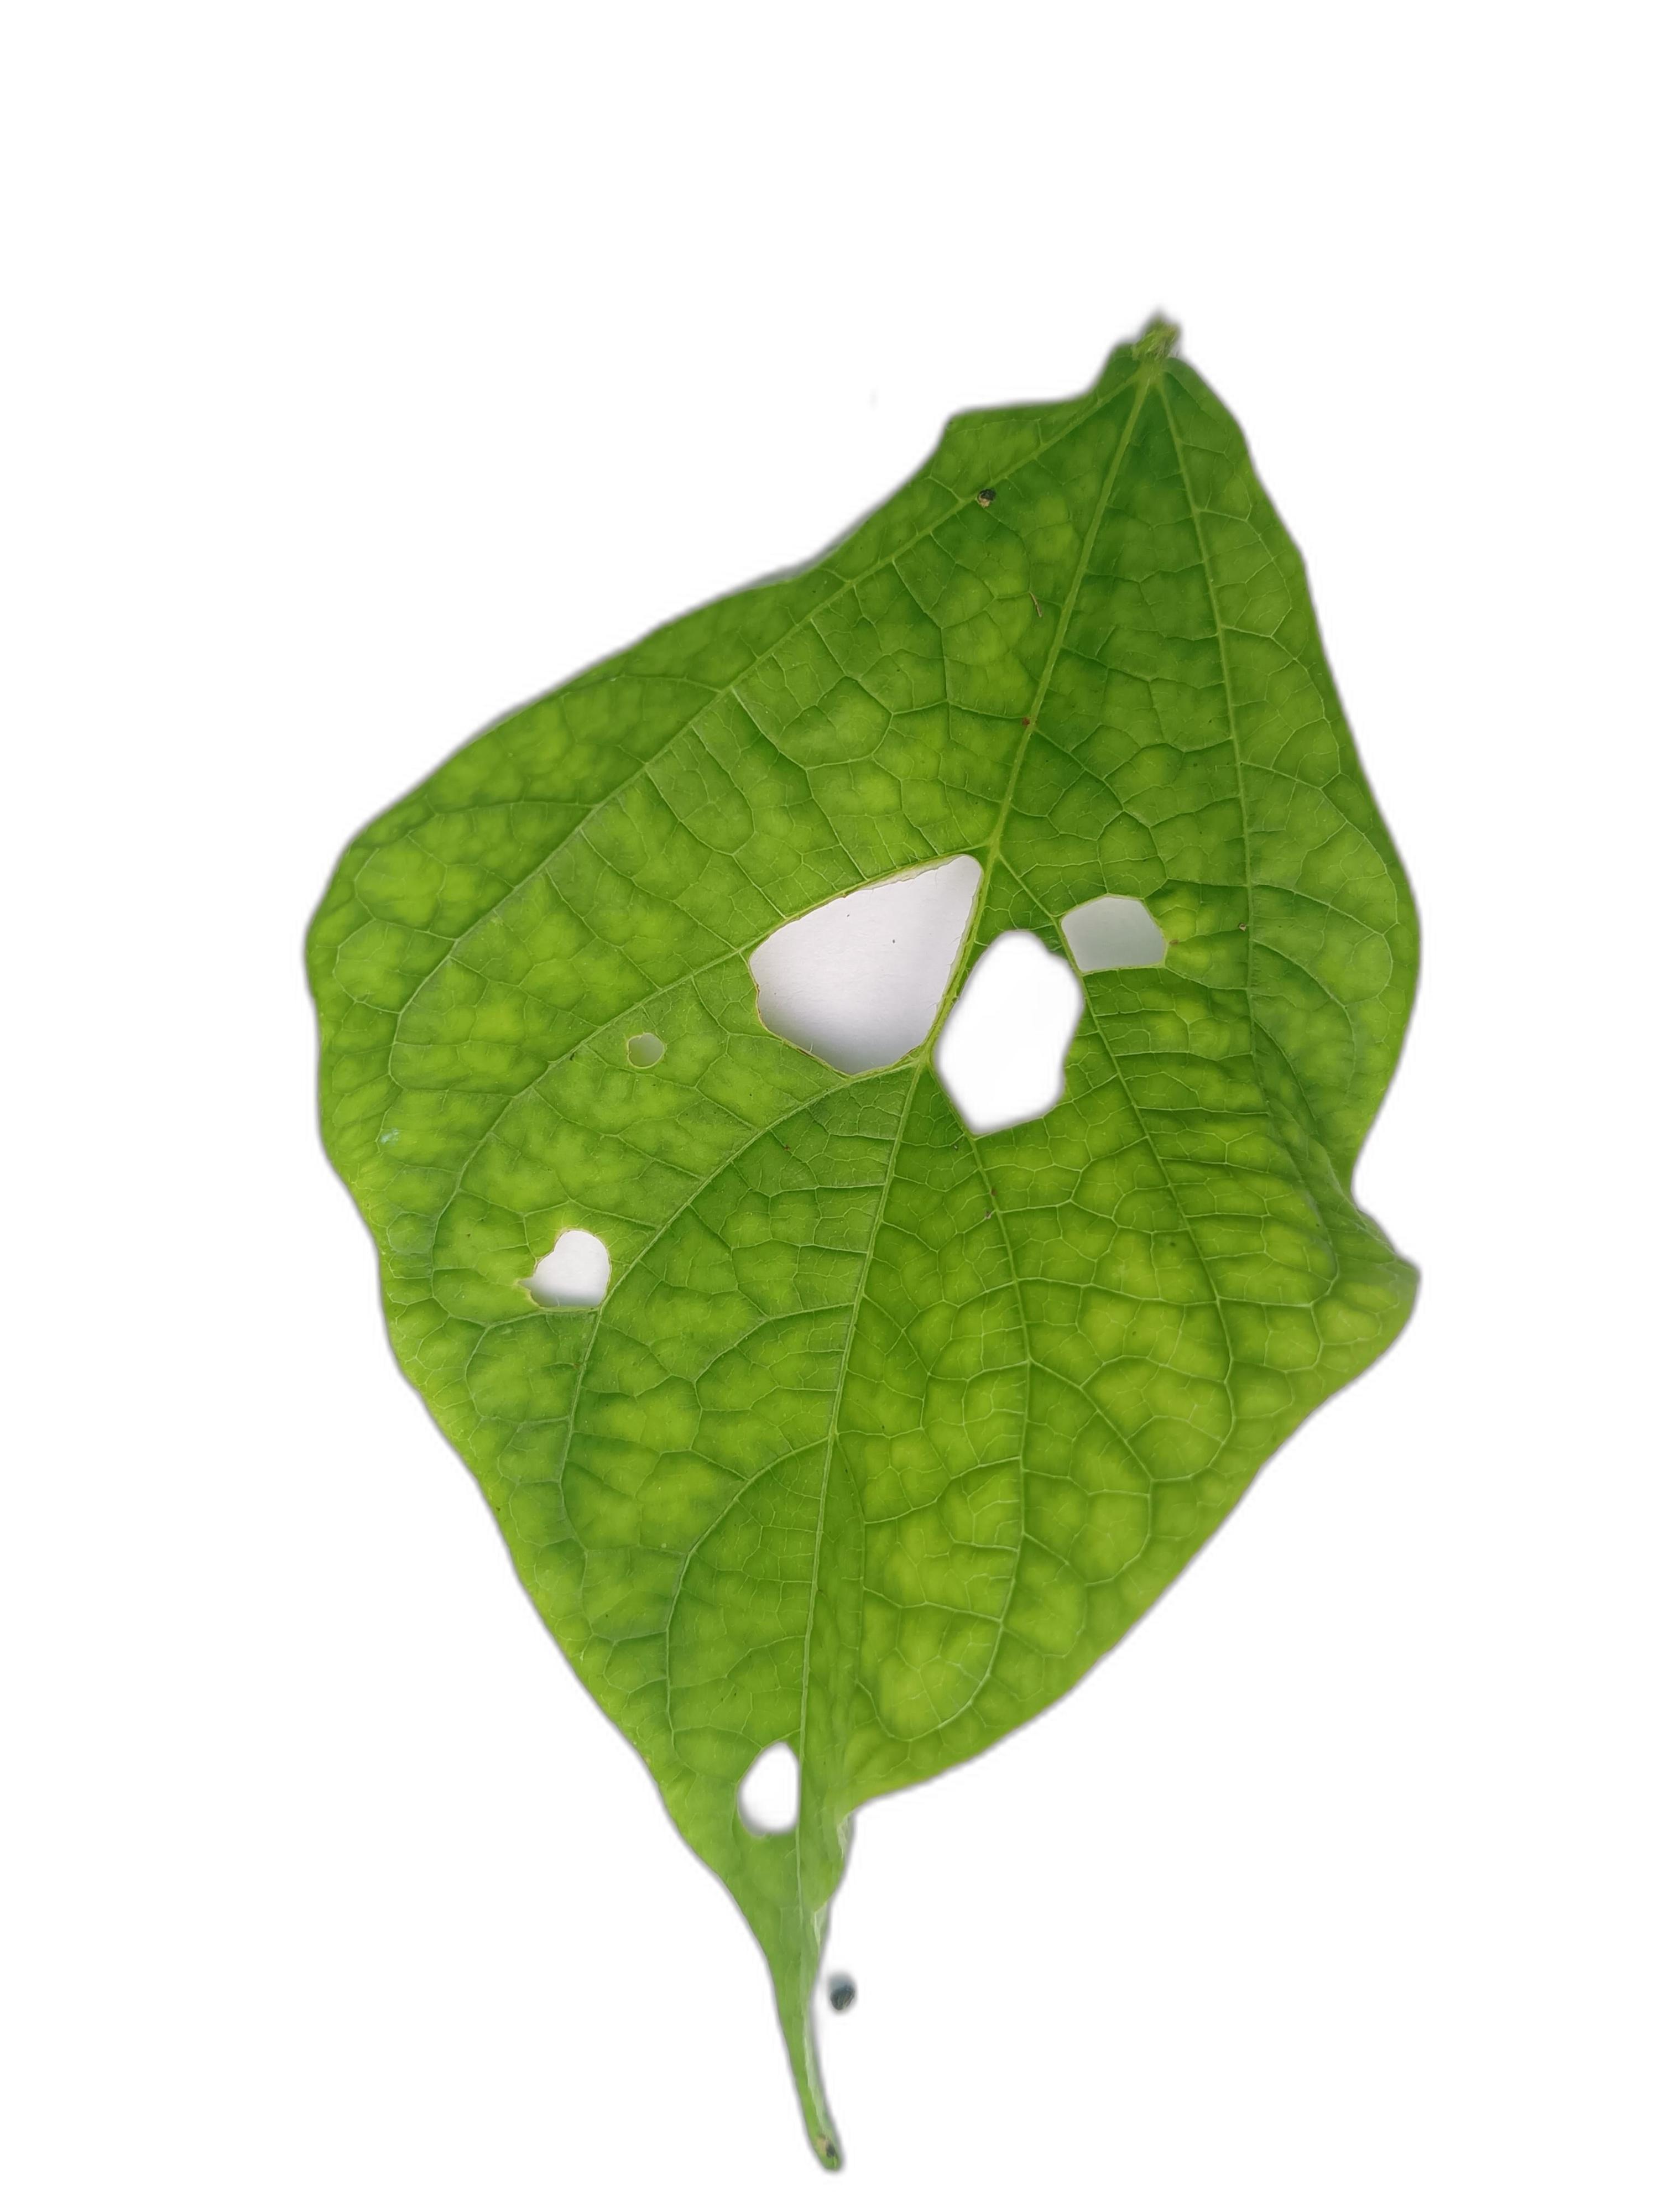
Label: Leaf Crinkle